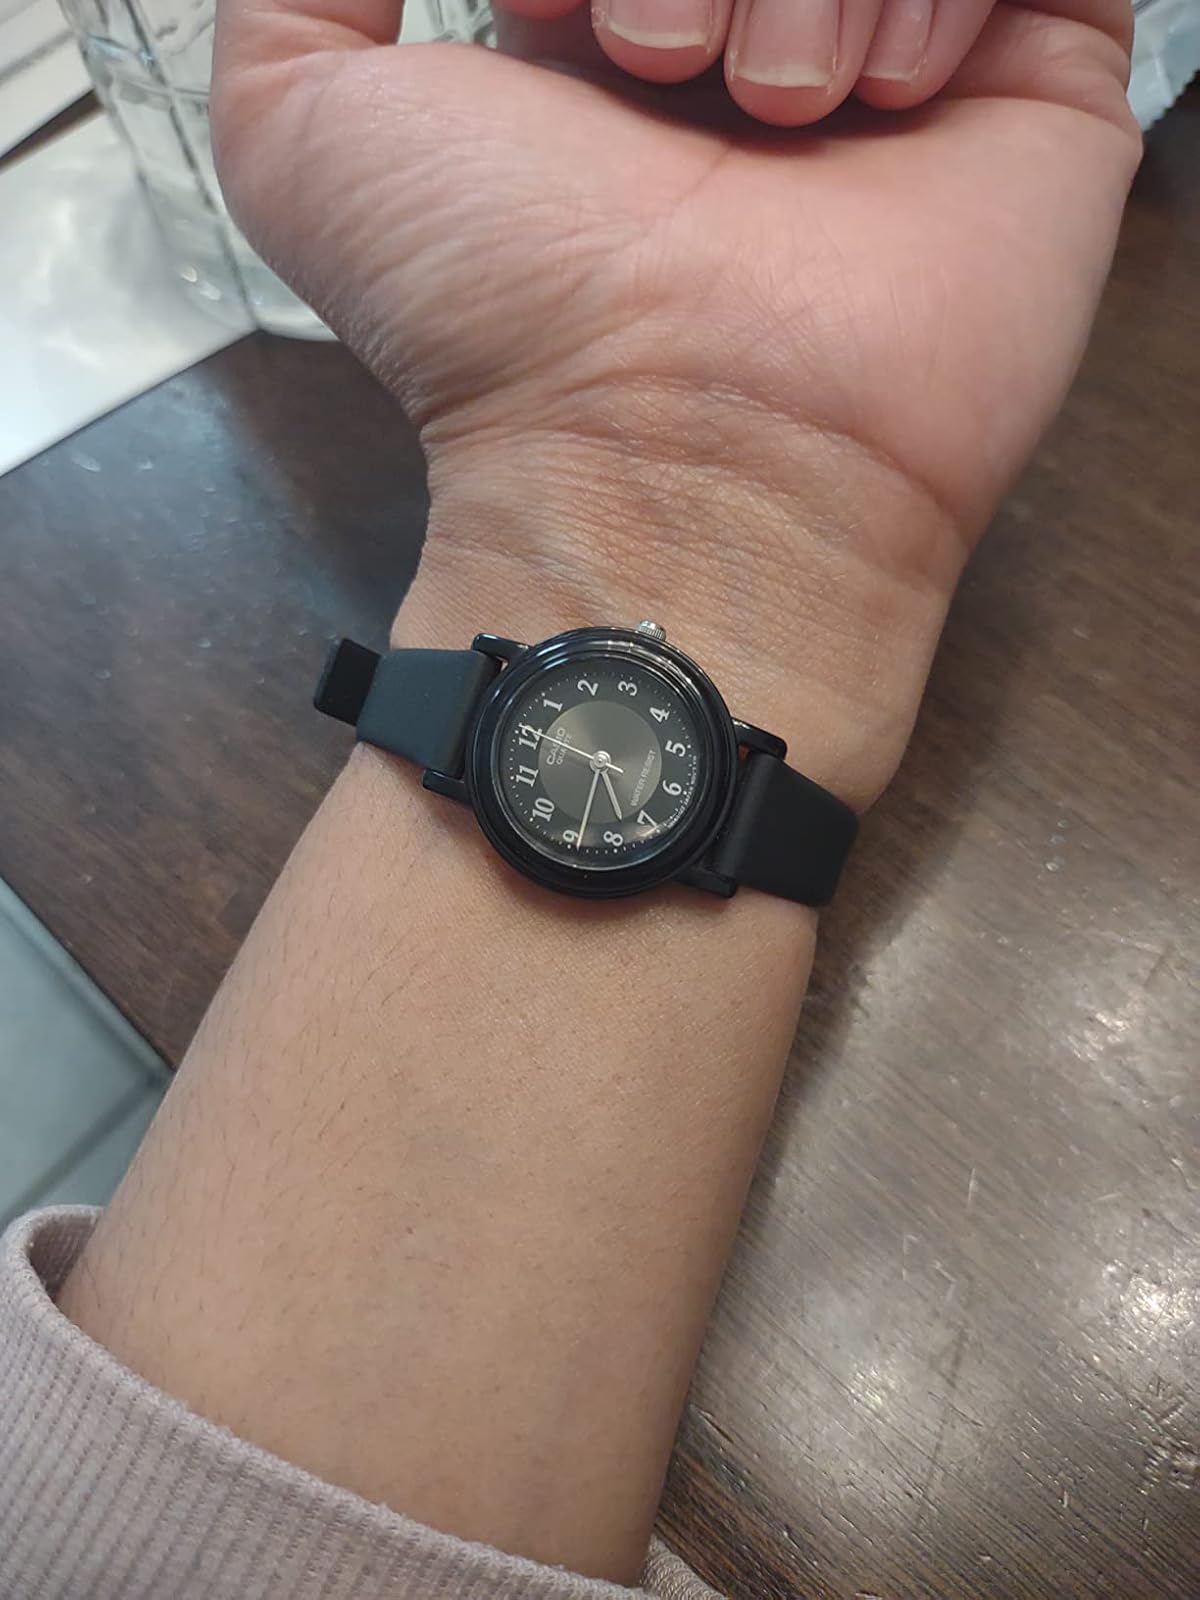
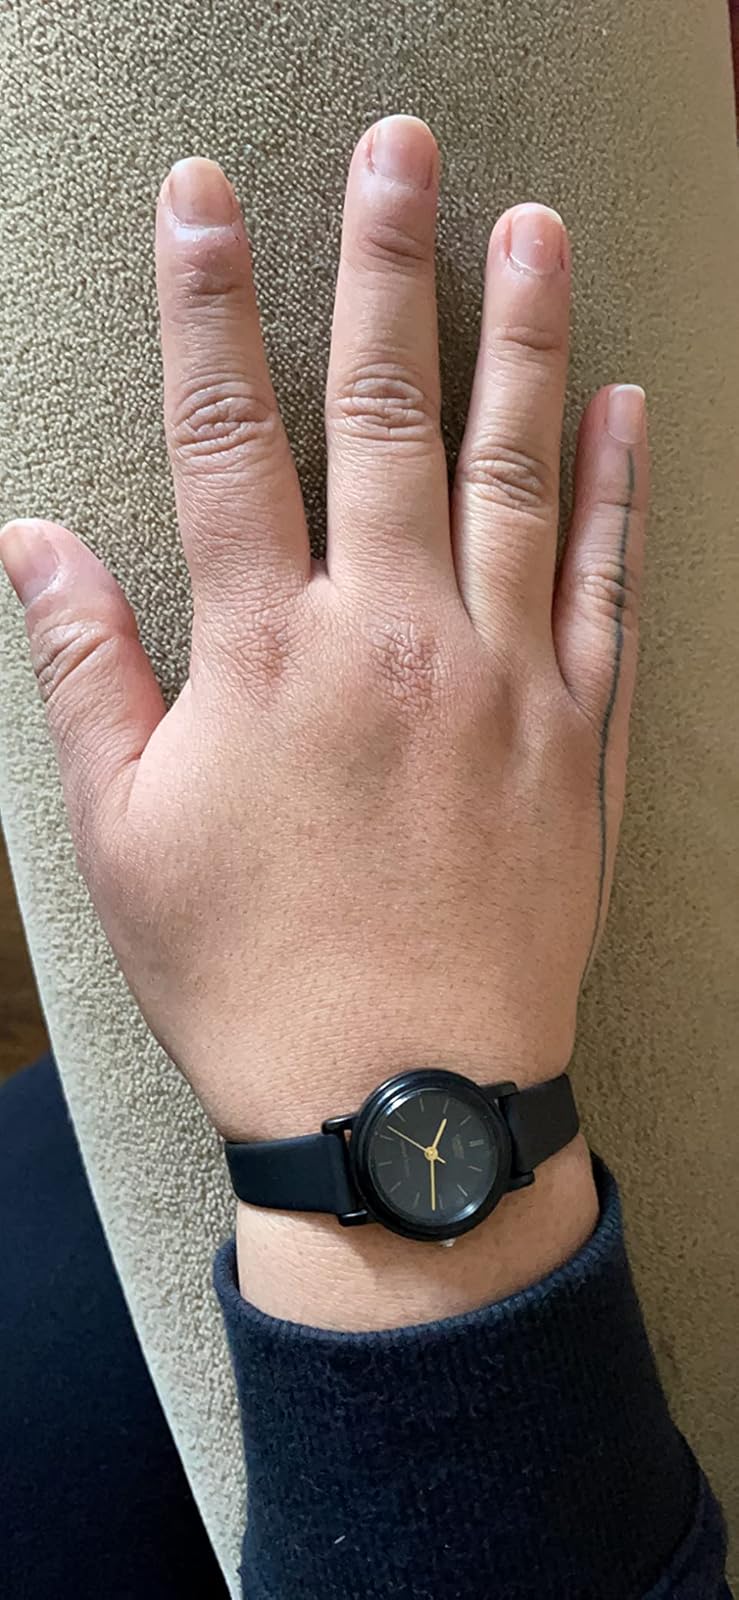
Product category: accessories_watch
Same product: no